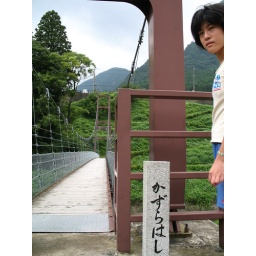
This is the bridge over the river we swam at